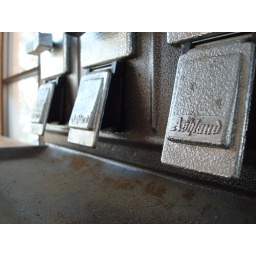
Abandoned and empty 25-cent candy machine at a bus stop on Technology Way in Orem, Utah.